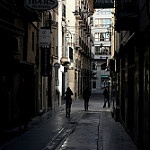
Scene: Outdoor